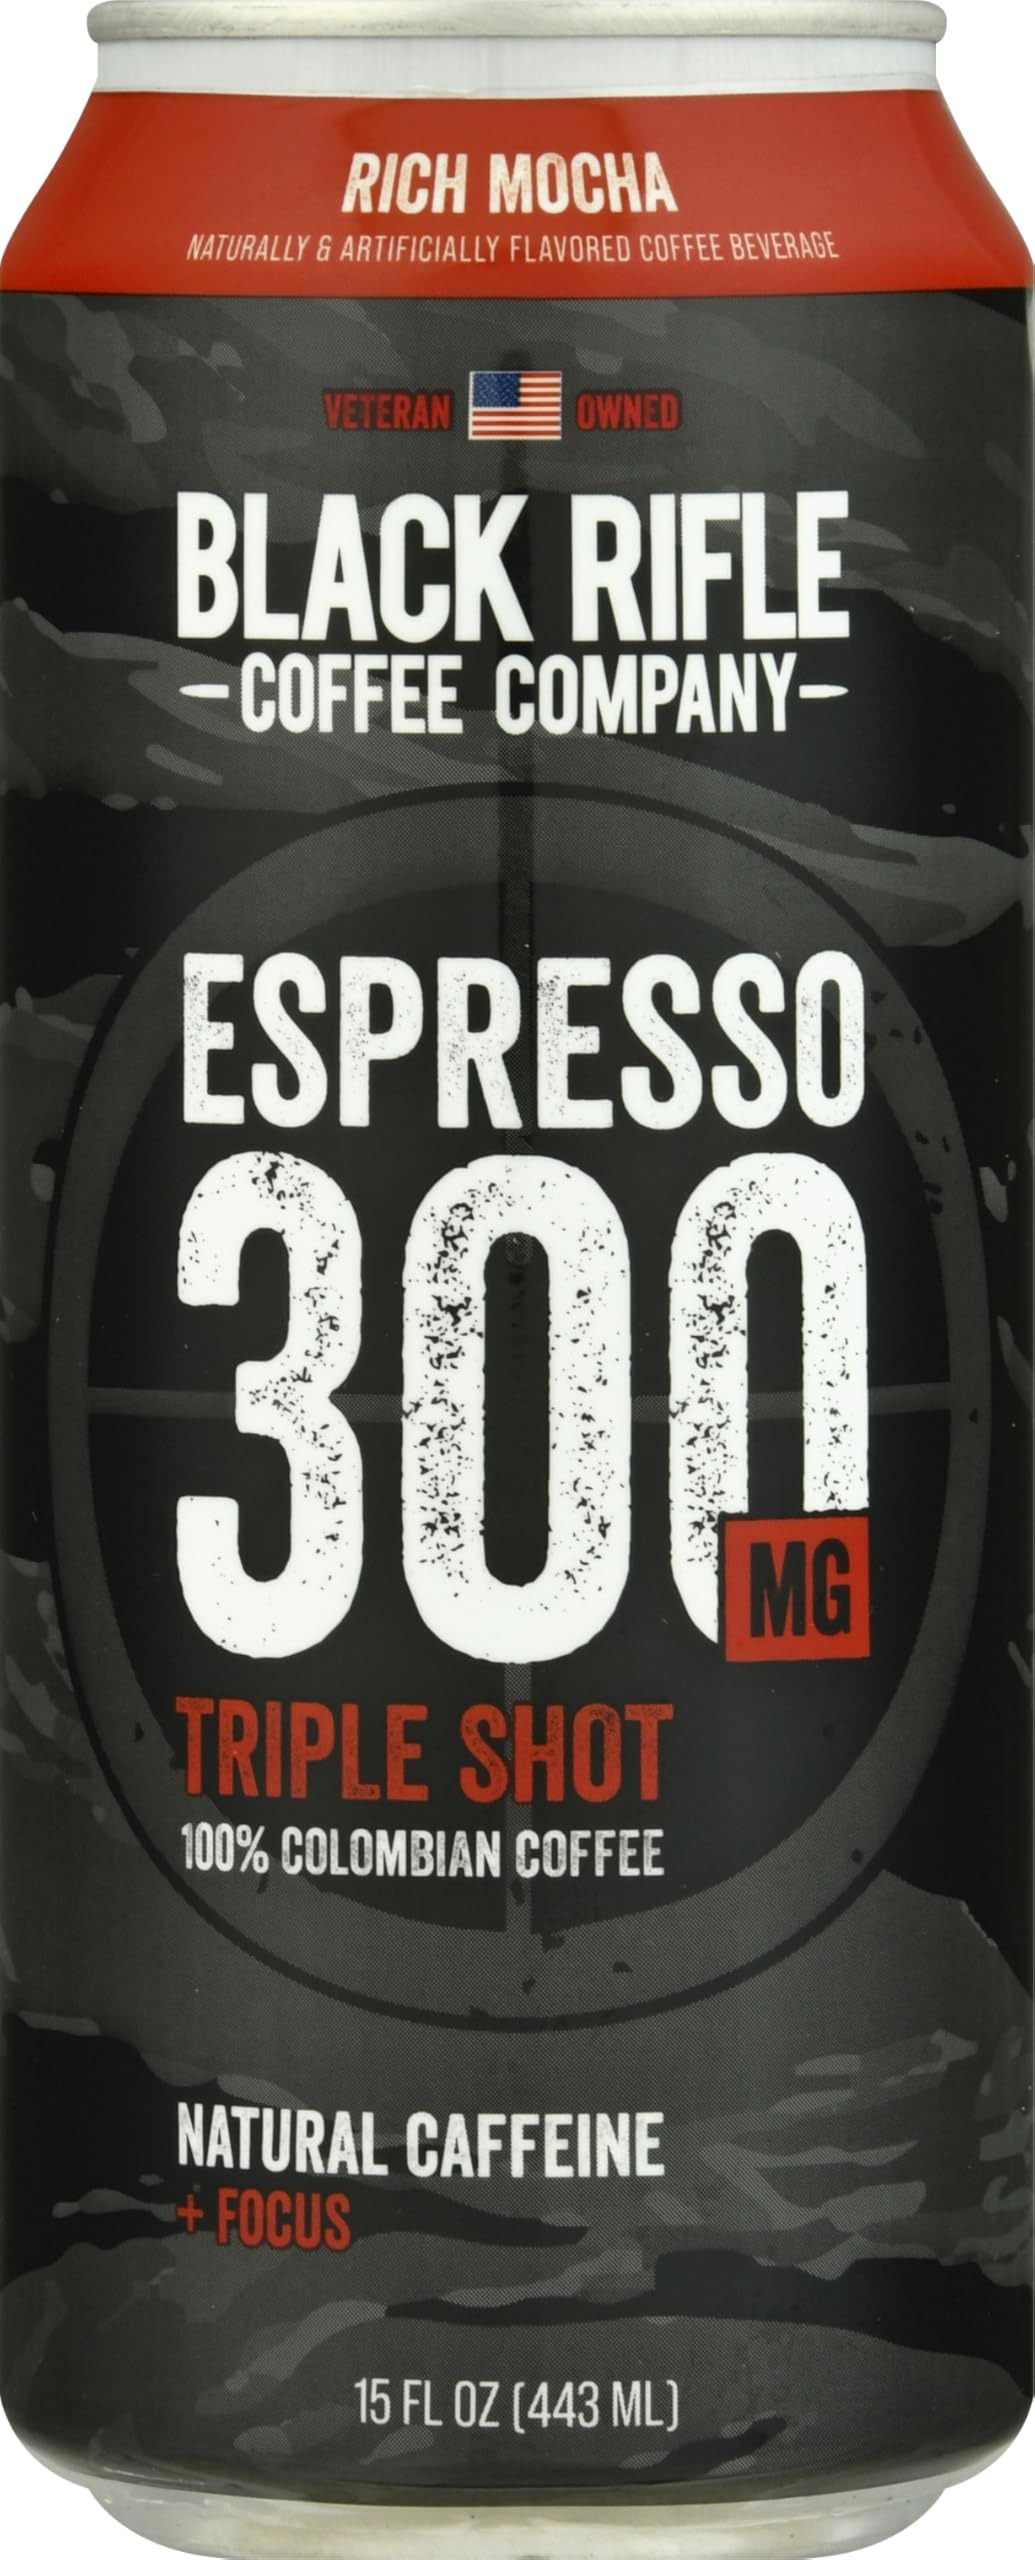
Item Name: Black Rifle, Coffee, 100% Columbian, Rich Mocha, Espresso, 15 Ounce
Bullet Point: Black Rifle, Coffee, 100% Columbian, Rich Mocha, Espresso, 15 Ounce
Value: 15.0
Unit: Ounce

Price: 2.99